Ni-Vanuatu

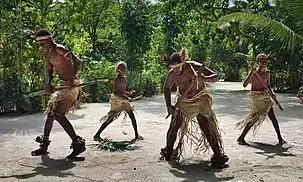
Traditional dance performed by ni-Vanuatu men

Indigenous ni-Vanuatu communities describe their traditional values and beliefs using the modern (Bislama) term "kastom".